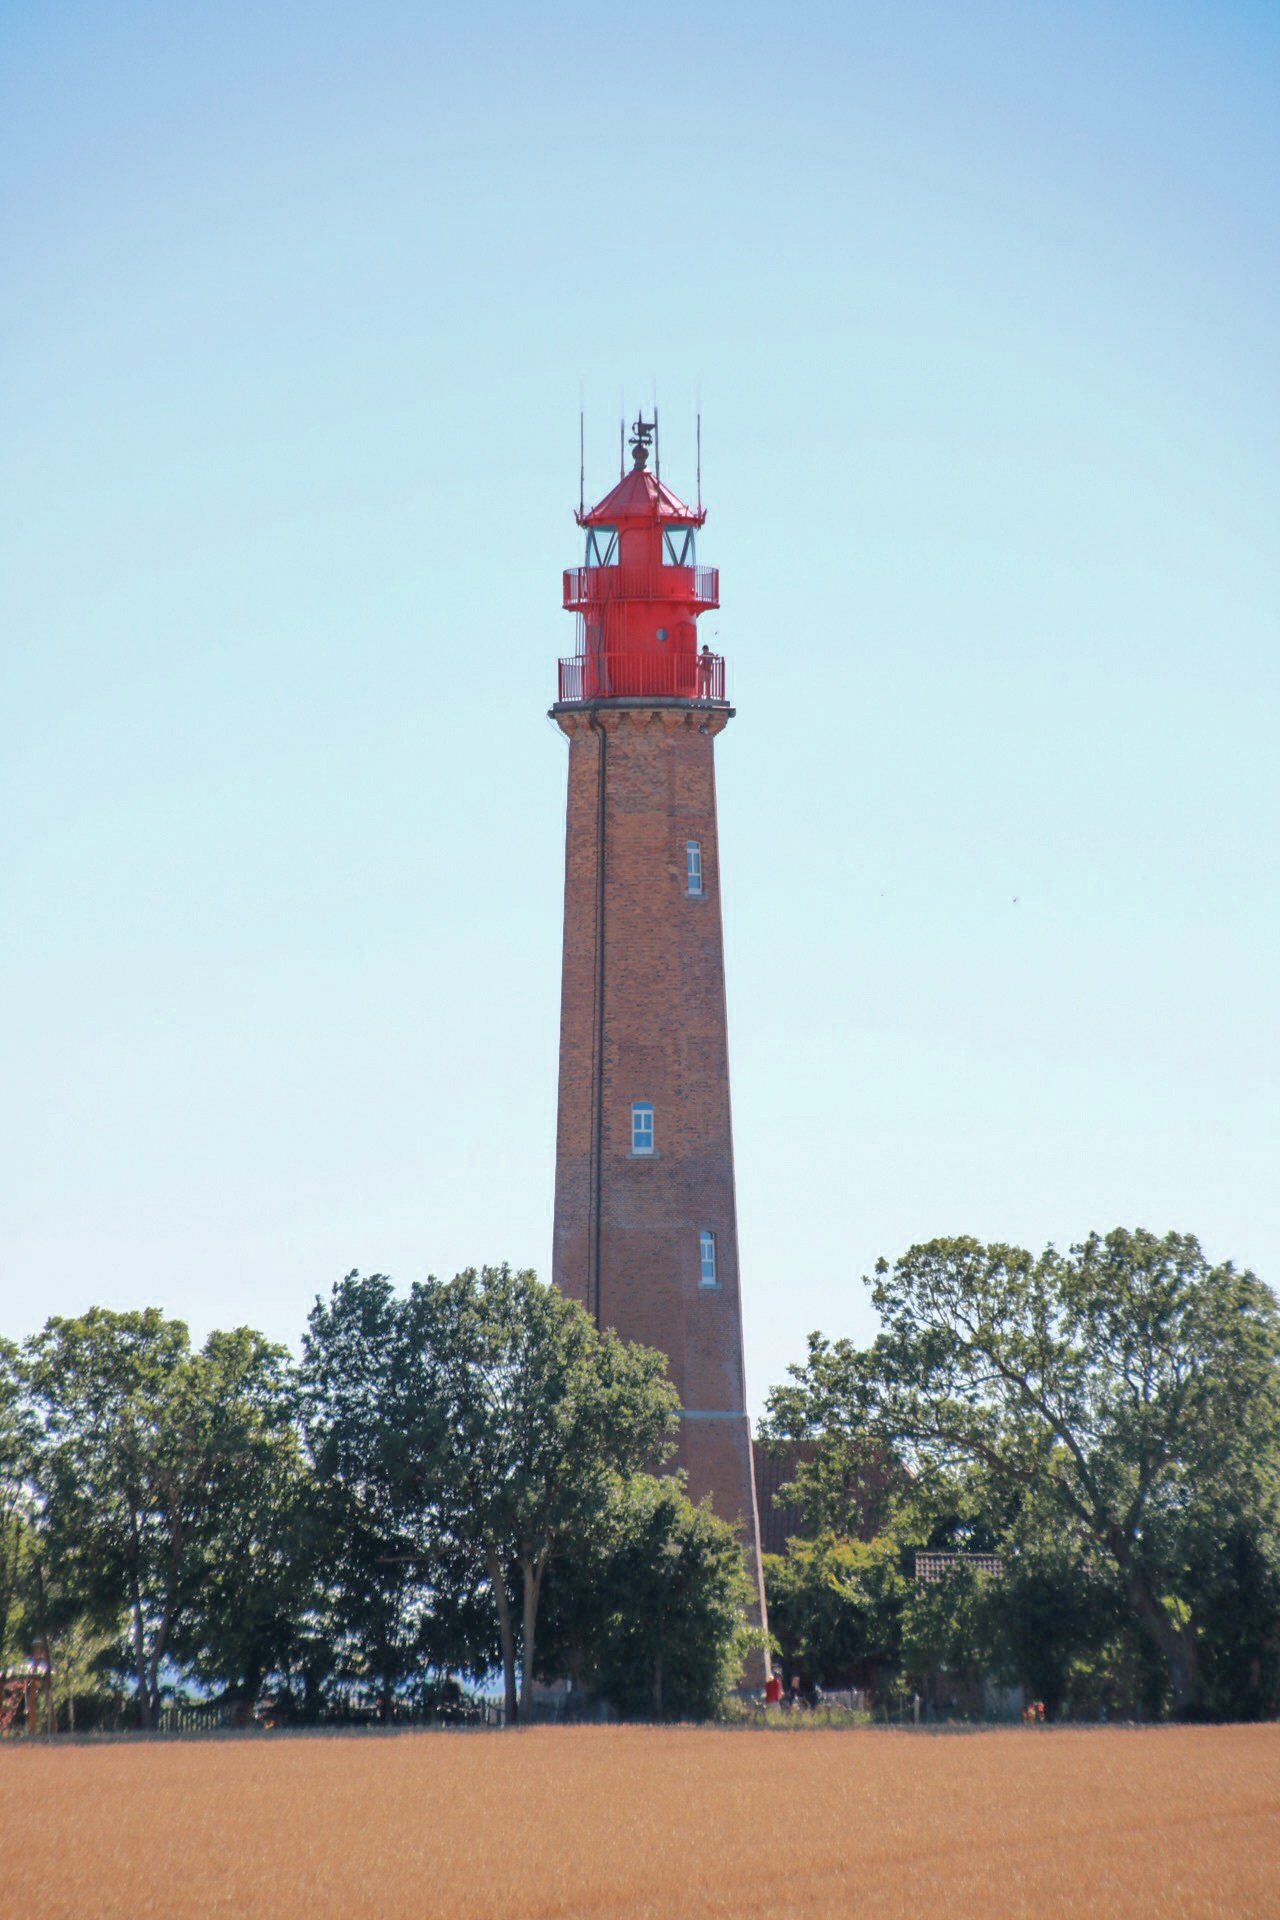
lighthouse, sun, alone, tower, holiday, light bulb, fehmarn, control tower